Catholic Church in Canada

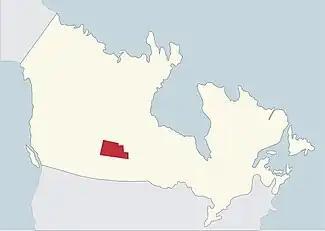
Diocese of Prince-Albert.

In 1984, John Paul II became the first pope to visit Canada. He would visit the country for a total of three times, his final visit being for World Youth Day 2002 in Toronto. Pope Francis visited in July 2022 to apologize in the wake of the Residential schools scandal.